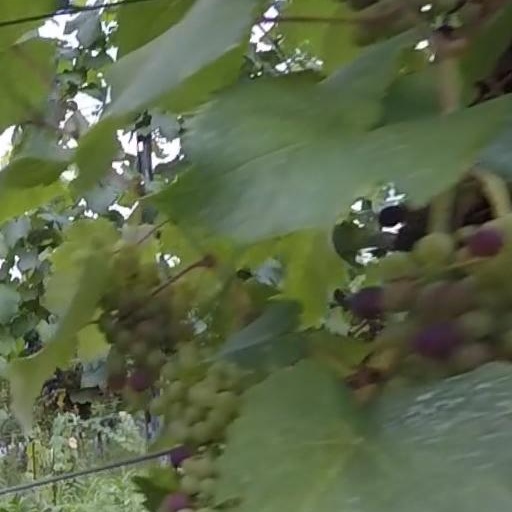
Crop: grape